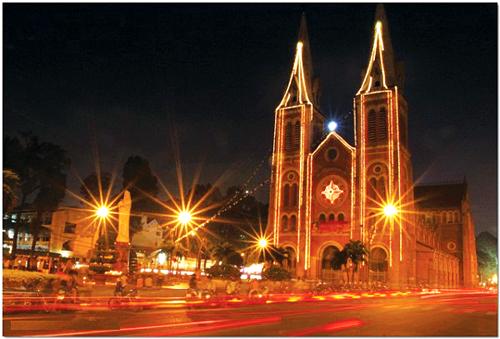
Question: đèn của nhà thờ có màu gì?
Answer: đèn của nhà thờ có màu vàng